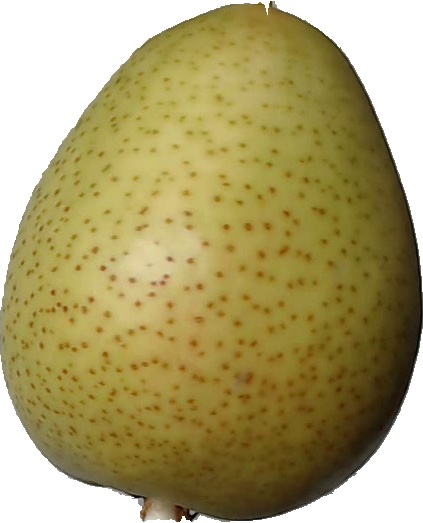
Label: pear_1